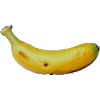
Label: banana_lady_finger